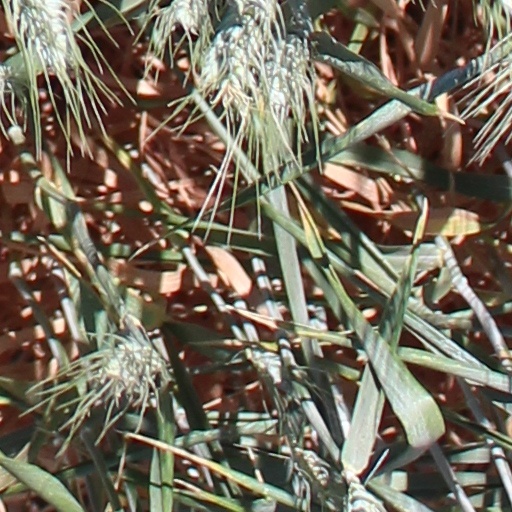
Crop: wheat